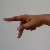
The image shows a hand gesture representing the letter 'P' in Indian Sign Language.